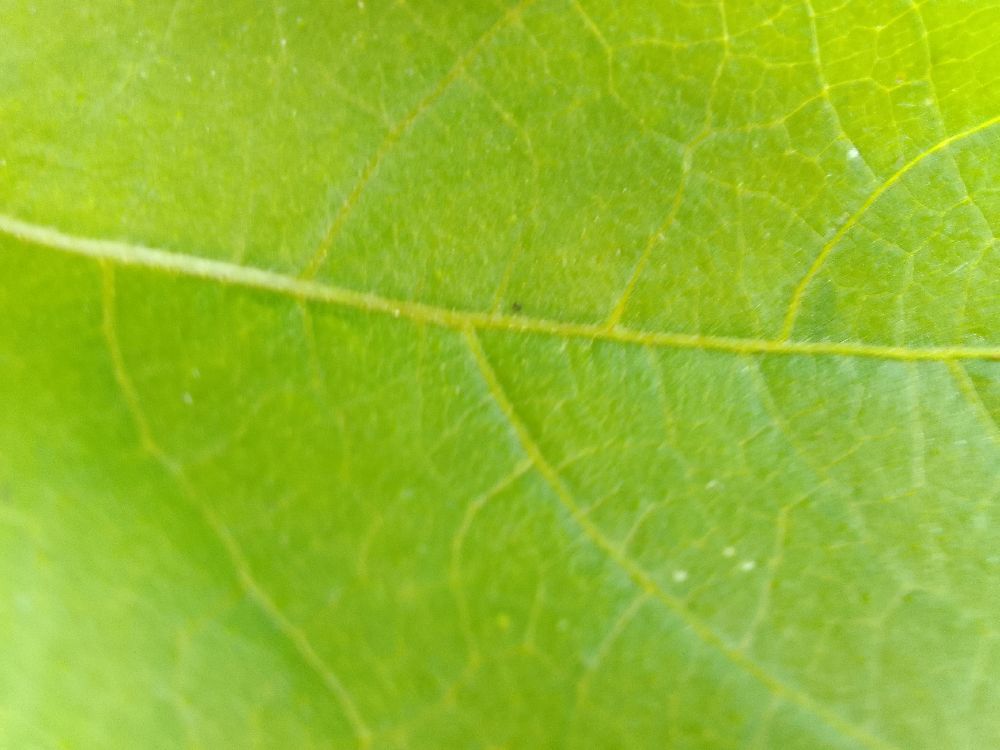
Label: healthy